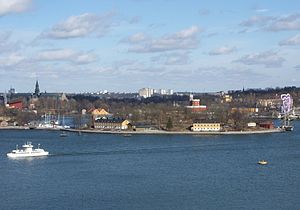
Kastellholmen
Kastellholmen, udsigt fra Södermalms højder i april 2009.
Kastellholmen er en ø i Saltsjön i det centrale Stockholm og er en del af bydelen Skeppsholmen, og har broforbindelse med Skeppsholmen via Kastellholmsbron. Øen har et areal på 3,1 hektar og der er nogle boliger, magasinsbygninger, en skridskopavillonen samt Kastellet fra 1848.